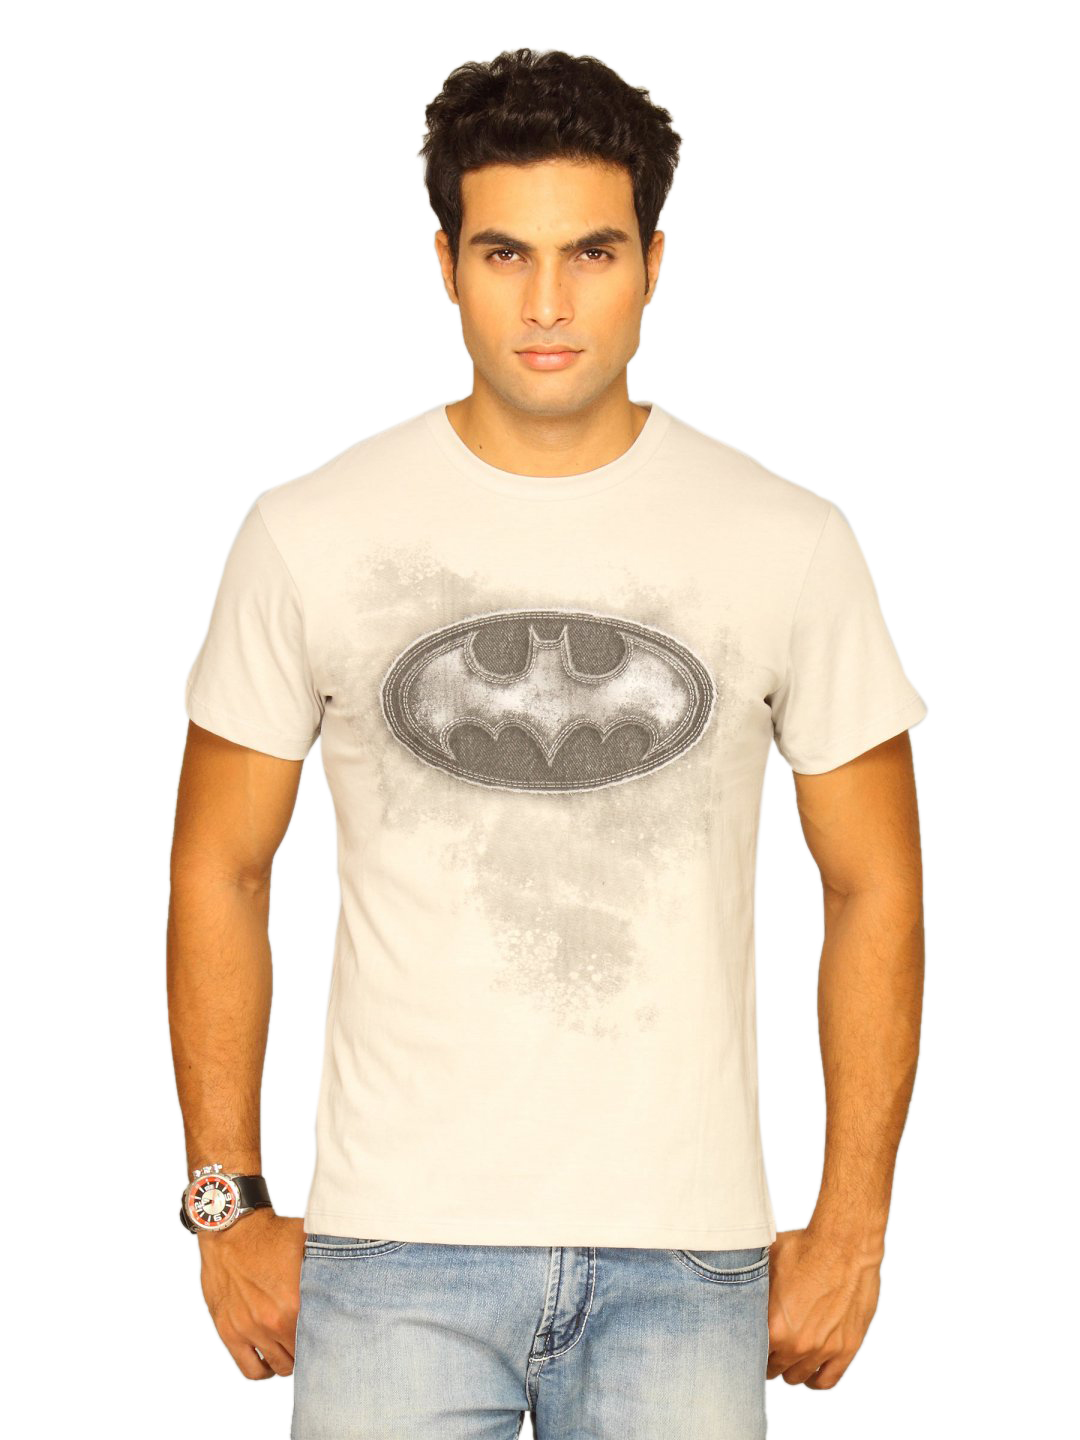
Batman Men's Denim Patch Light Grey T-shirt
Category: Apparel / Topwear / Tshirts
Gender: Men
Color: Grey
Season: Summer 2011
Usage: Casual